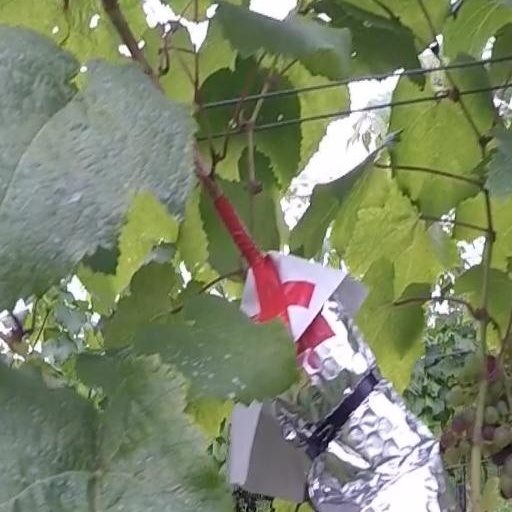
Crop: grape